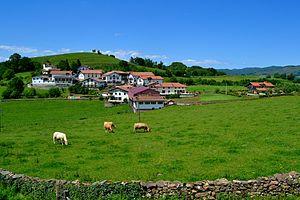
Baztan est une commune de la Communauté forale de Navarre, au nord de l'Espagne.
Aniz est un village situé dans la commune de Baztan dans la Communauté forale de Navarre, en Espagne. Le village n'est pas doté du statut de concejo mais dispose d'une certaine autonomie et d'un maire délégué.